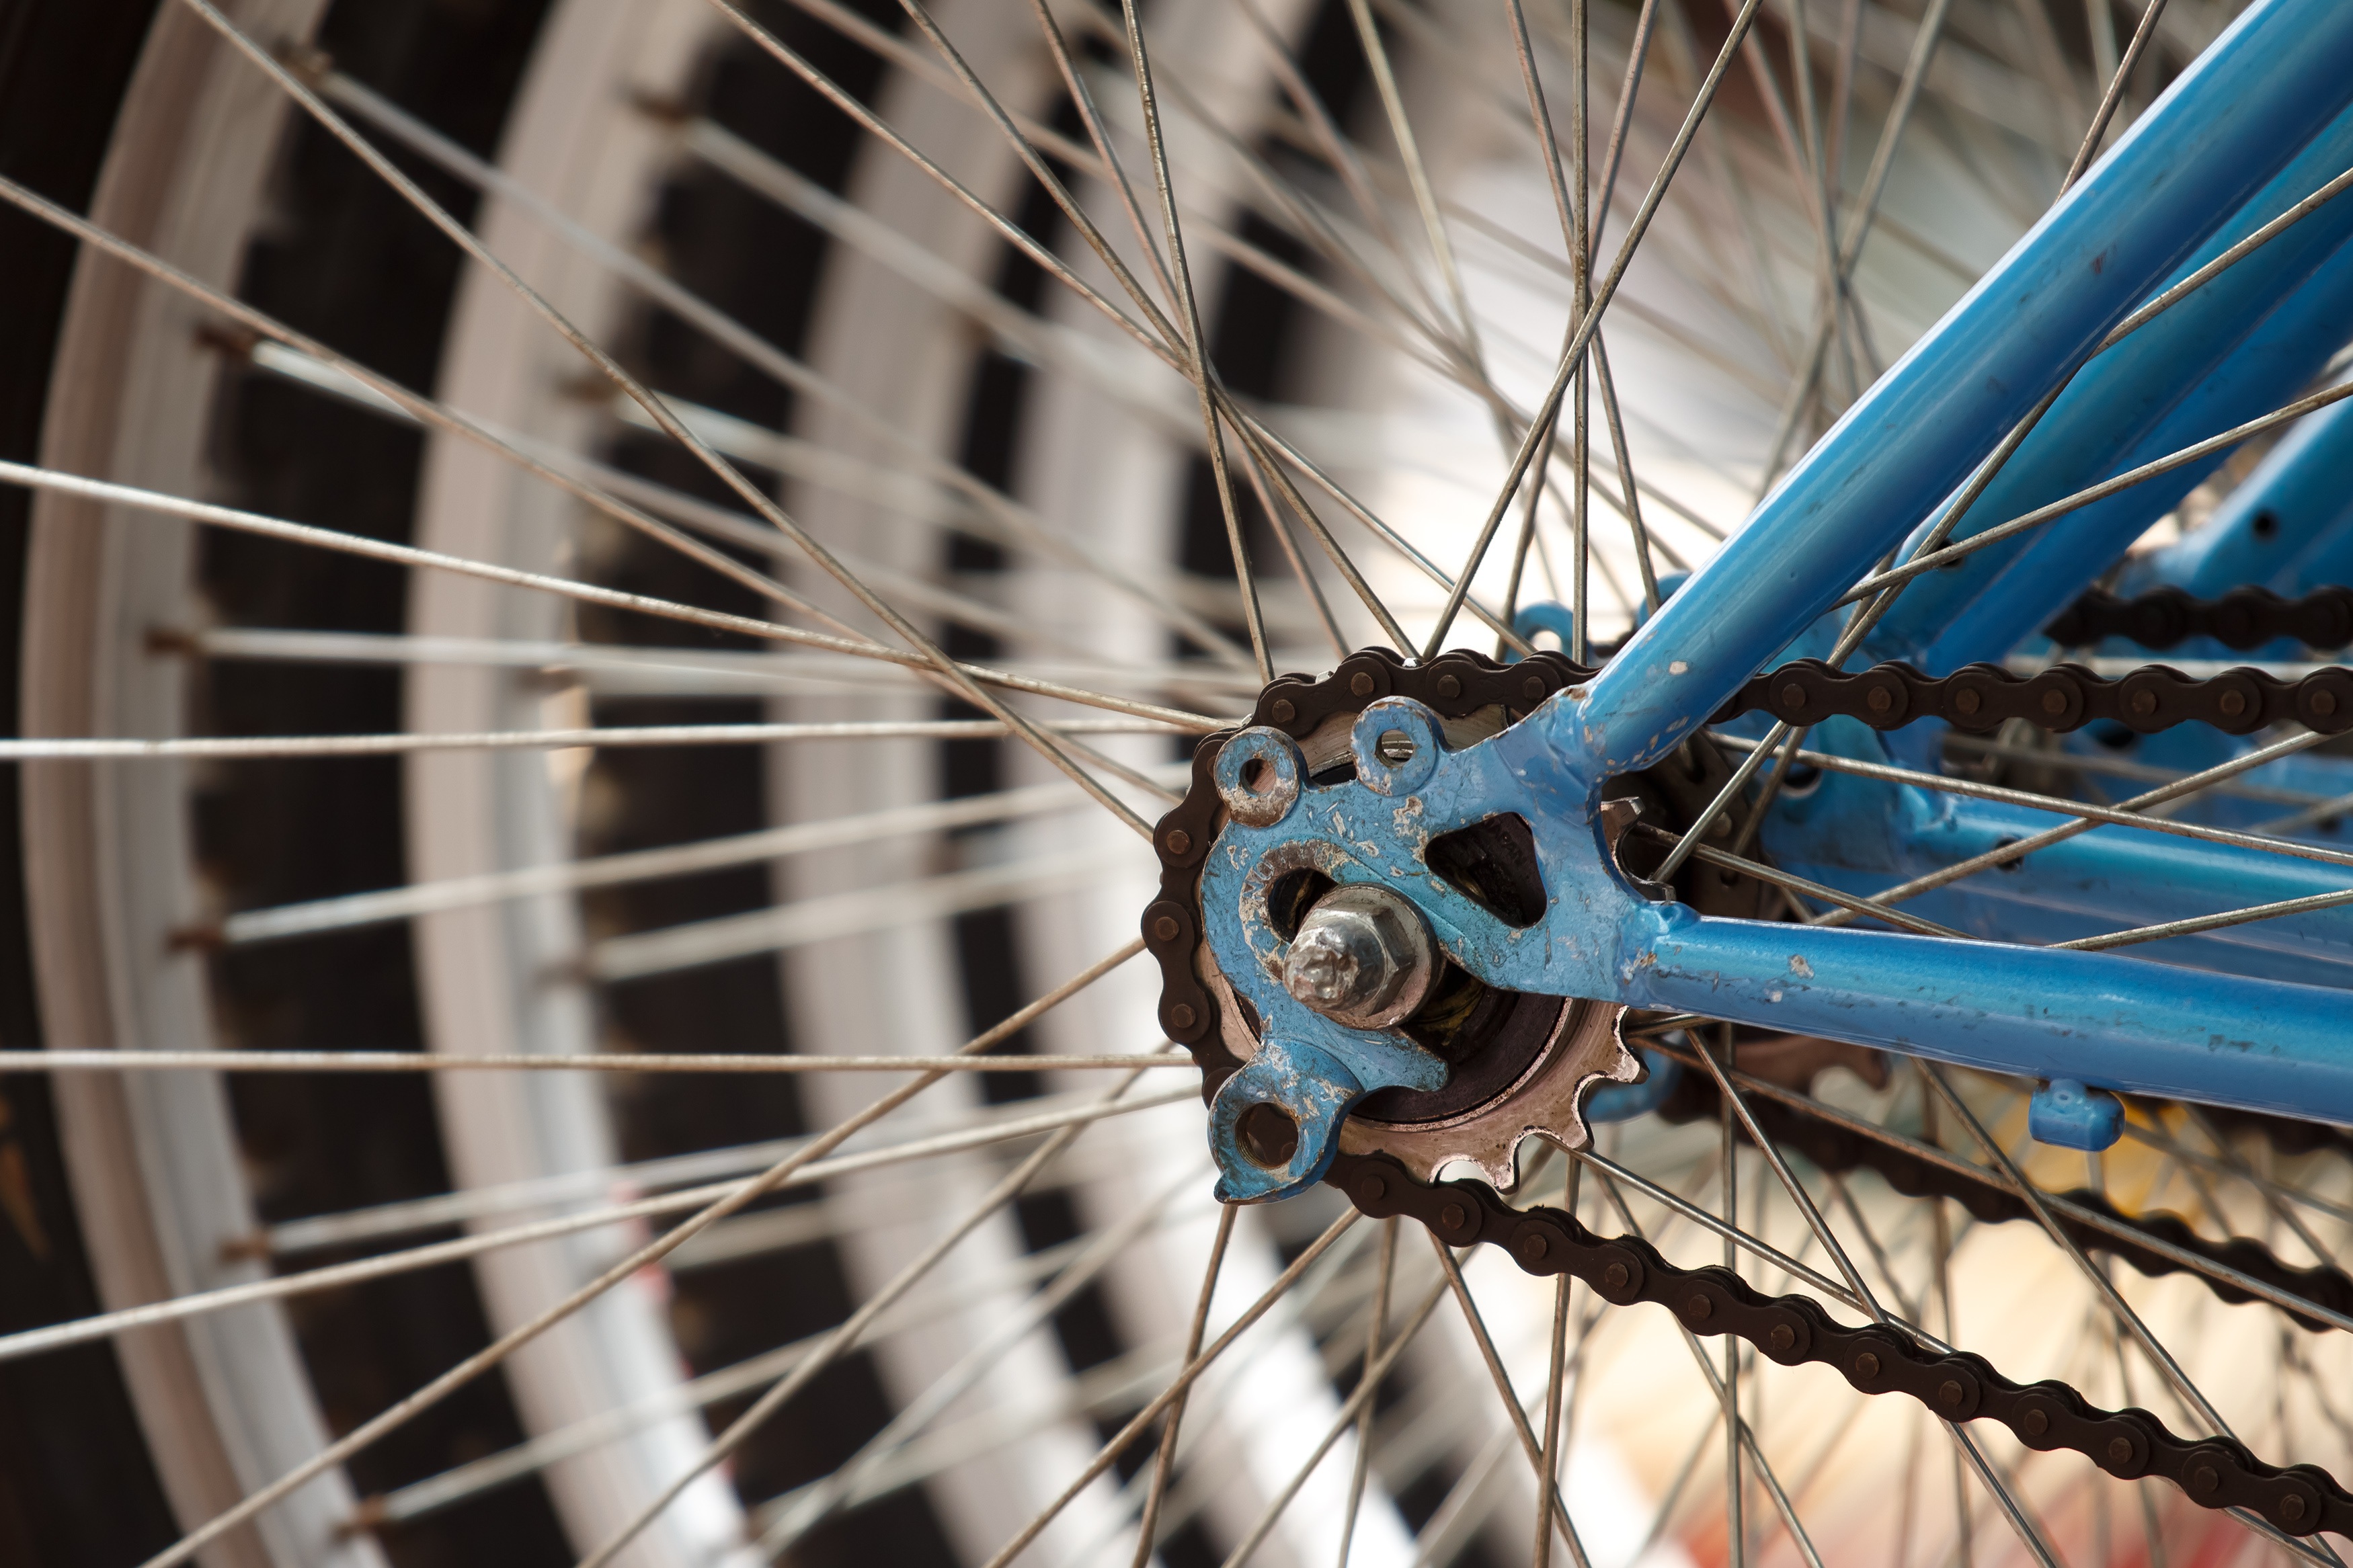
wheel, bicycle, bike, vehicle, spoke, sports equipment, mountain bike, close up, spokes, freeride, bicycle frame, bicycle wheel, cyclo cross bicycle, bmx bike, road bicycle